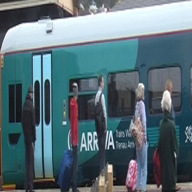
Vehicle type: Trains